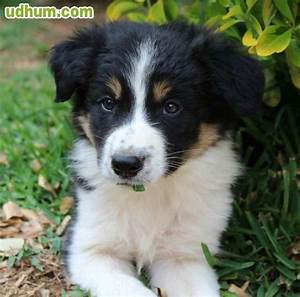
Label: cane